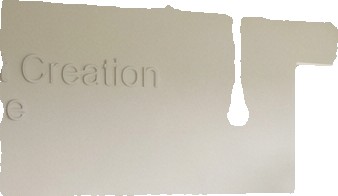
Surface category: wall